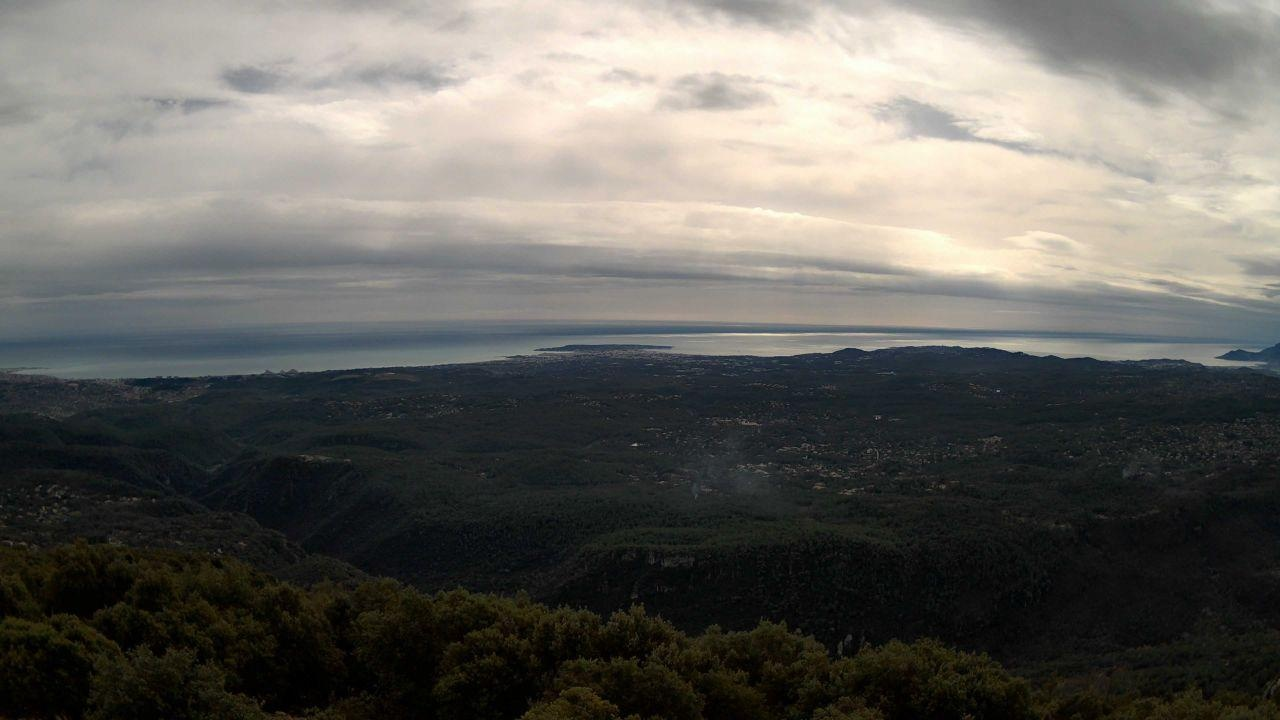
Fire: no
Smoke: yes